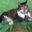
Label: cat